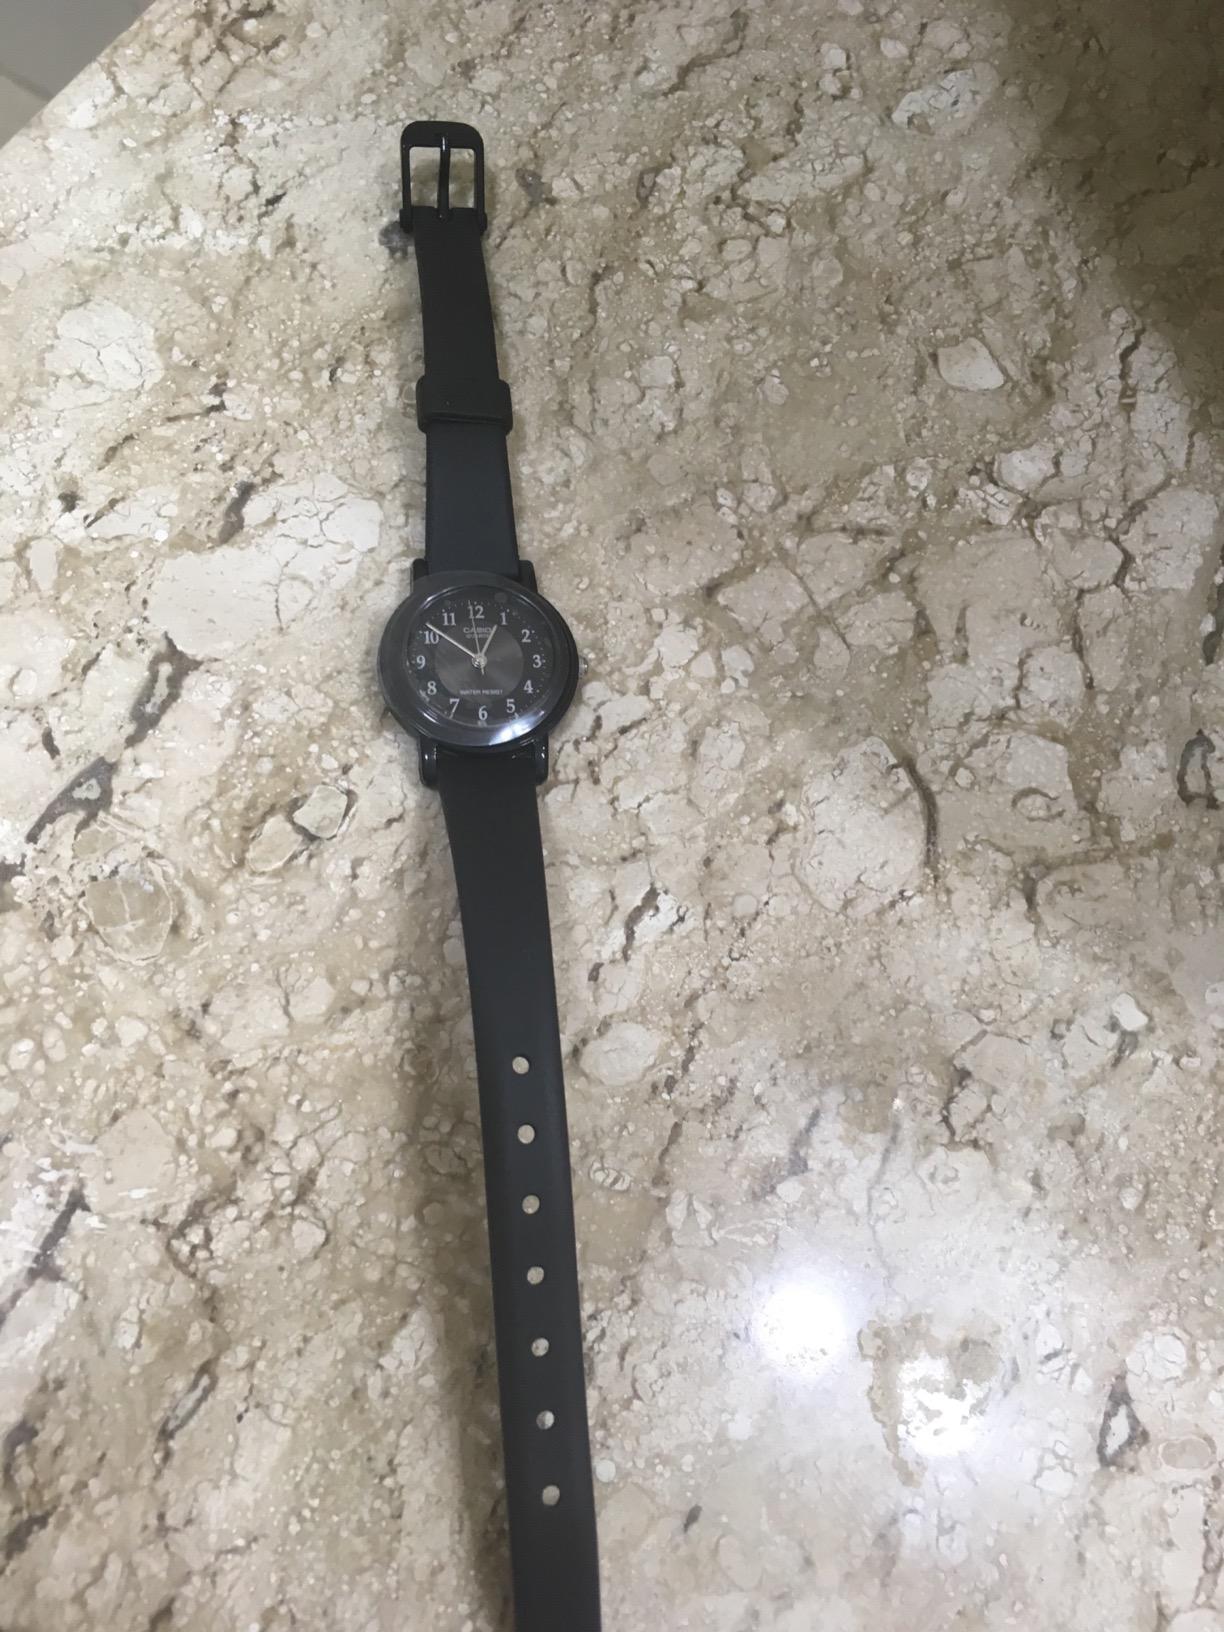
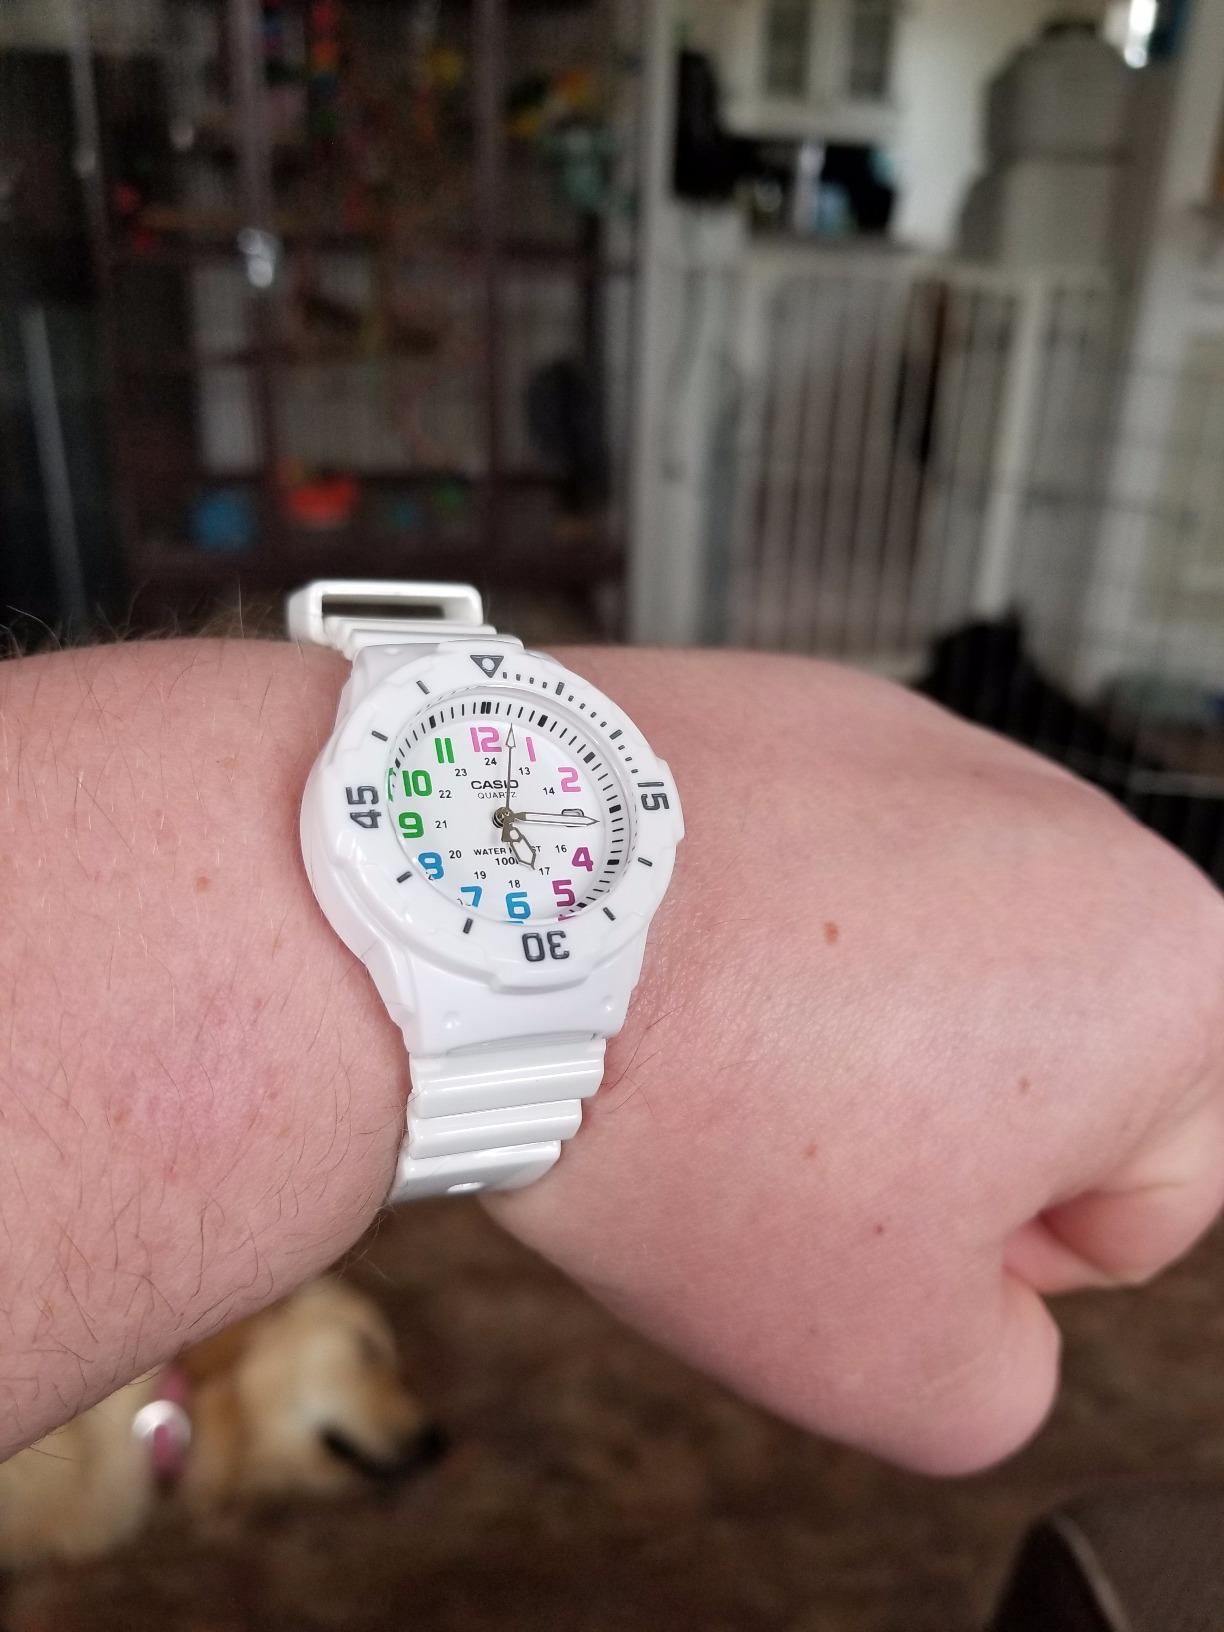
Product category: accessories_watch
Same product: no